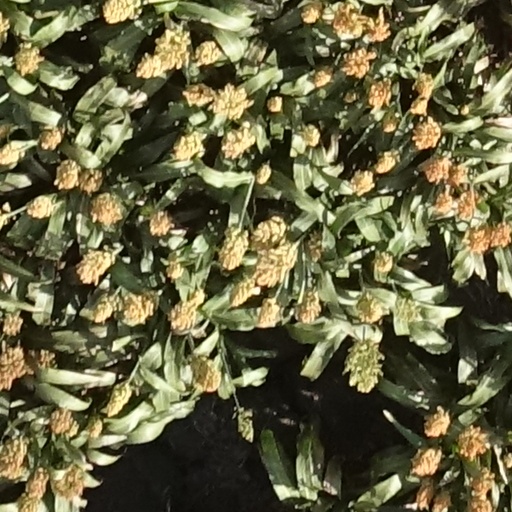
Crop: sorghum